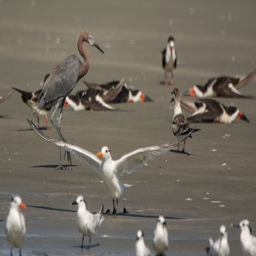
a large diverse group of birds on person